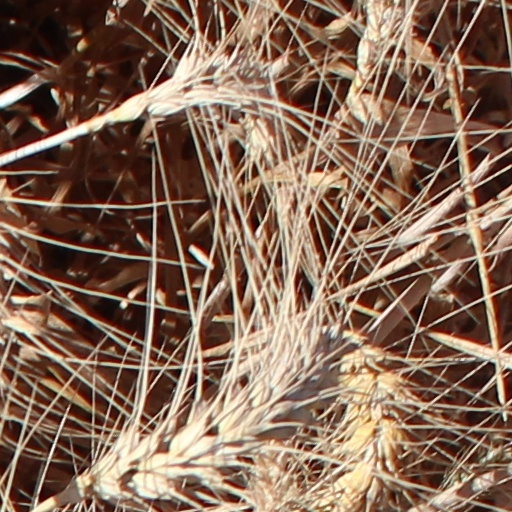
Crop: wheat